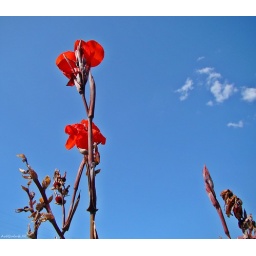
" Flowers in blue sky "